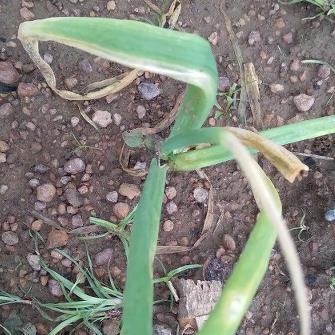
Crop: Onion
Condition: fusarium-d